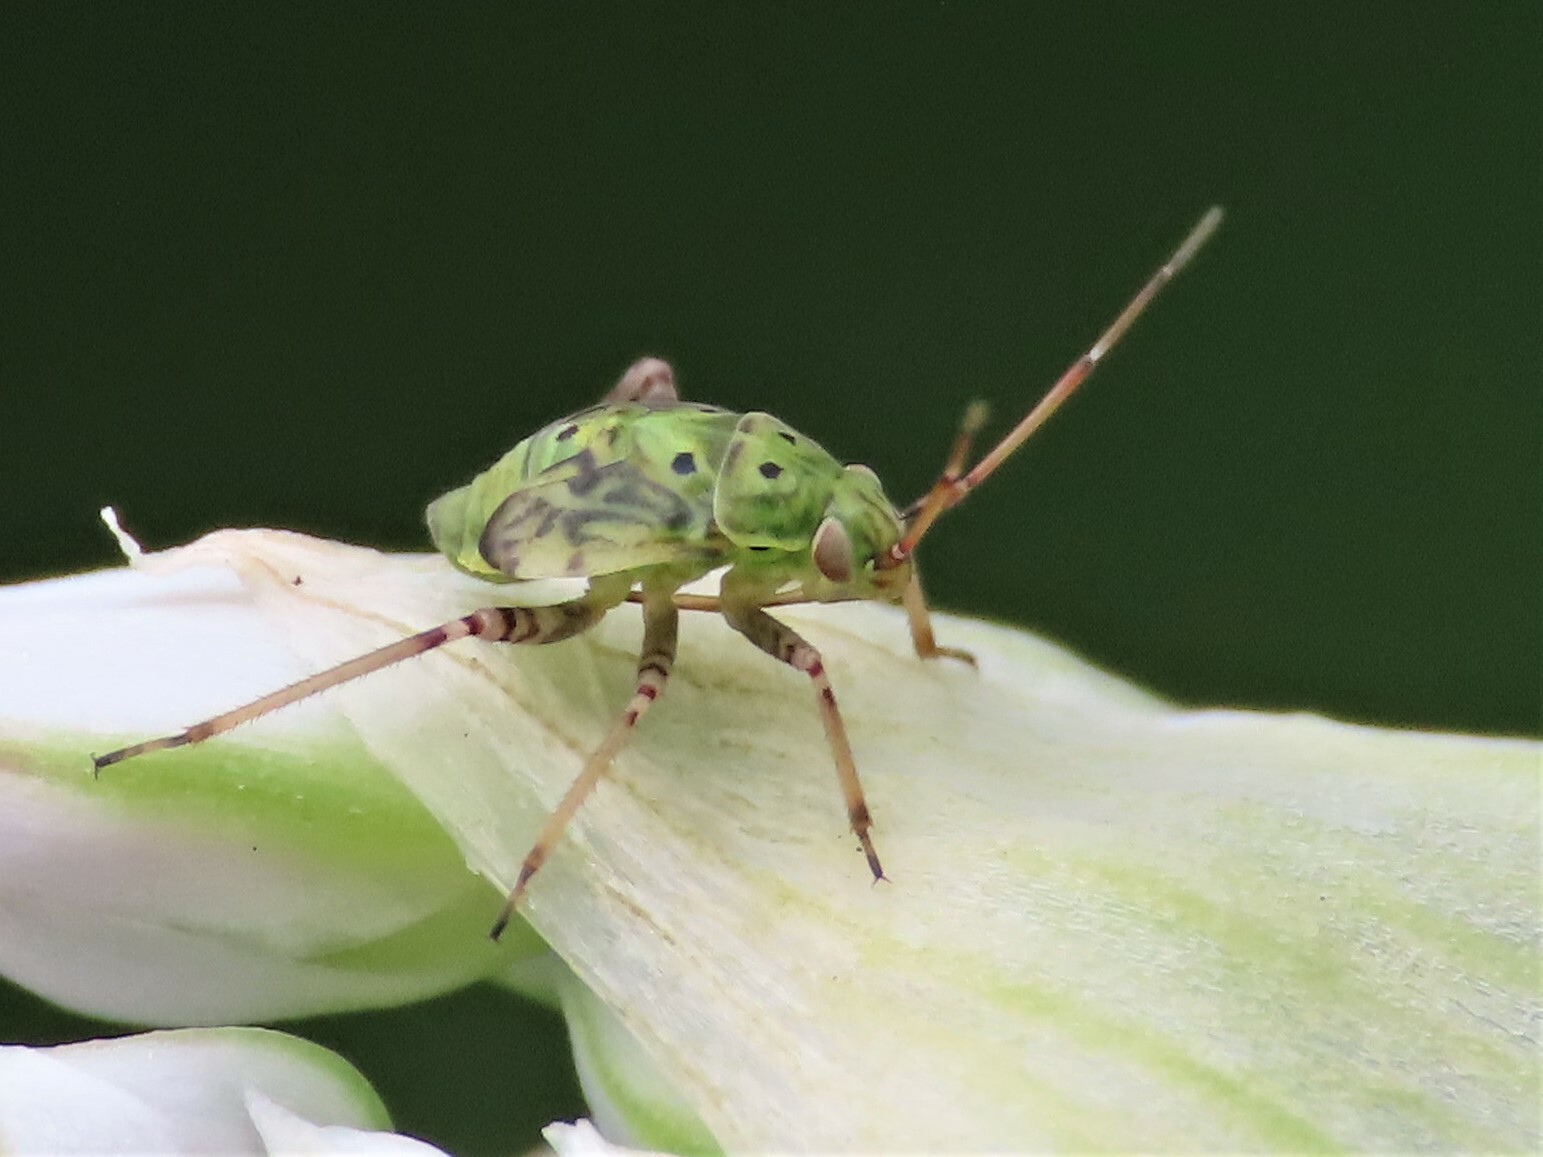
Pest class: lygus_bug